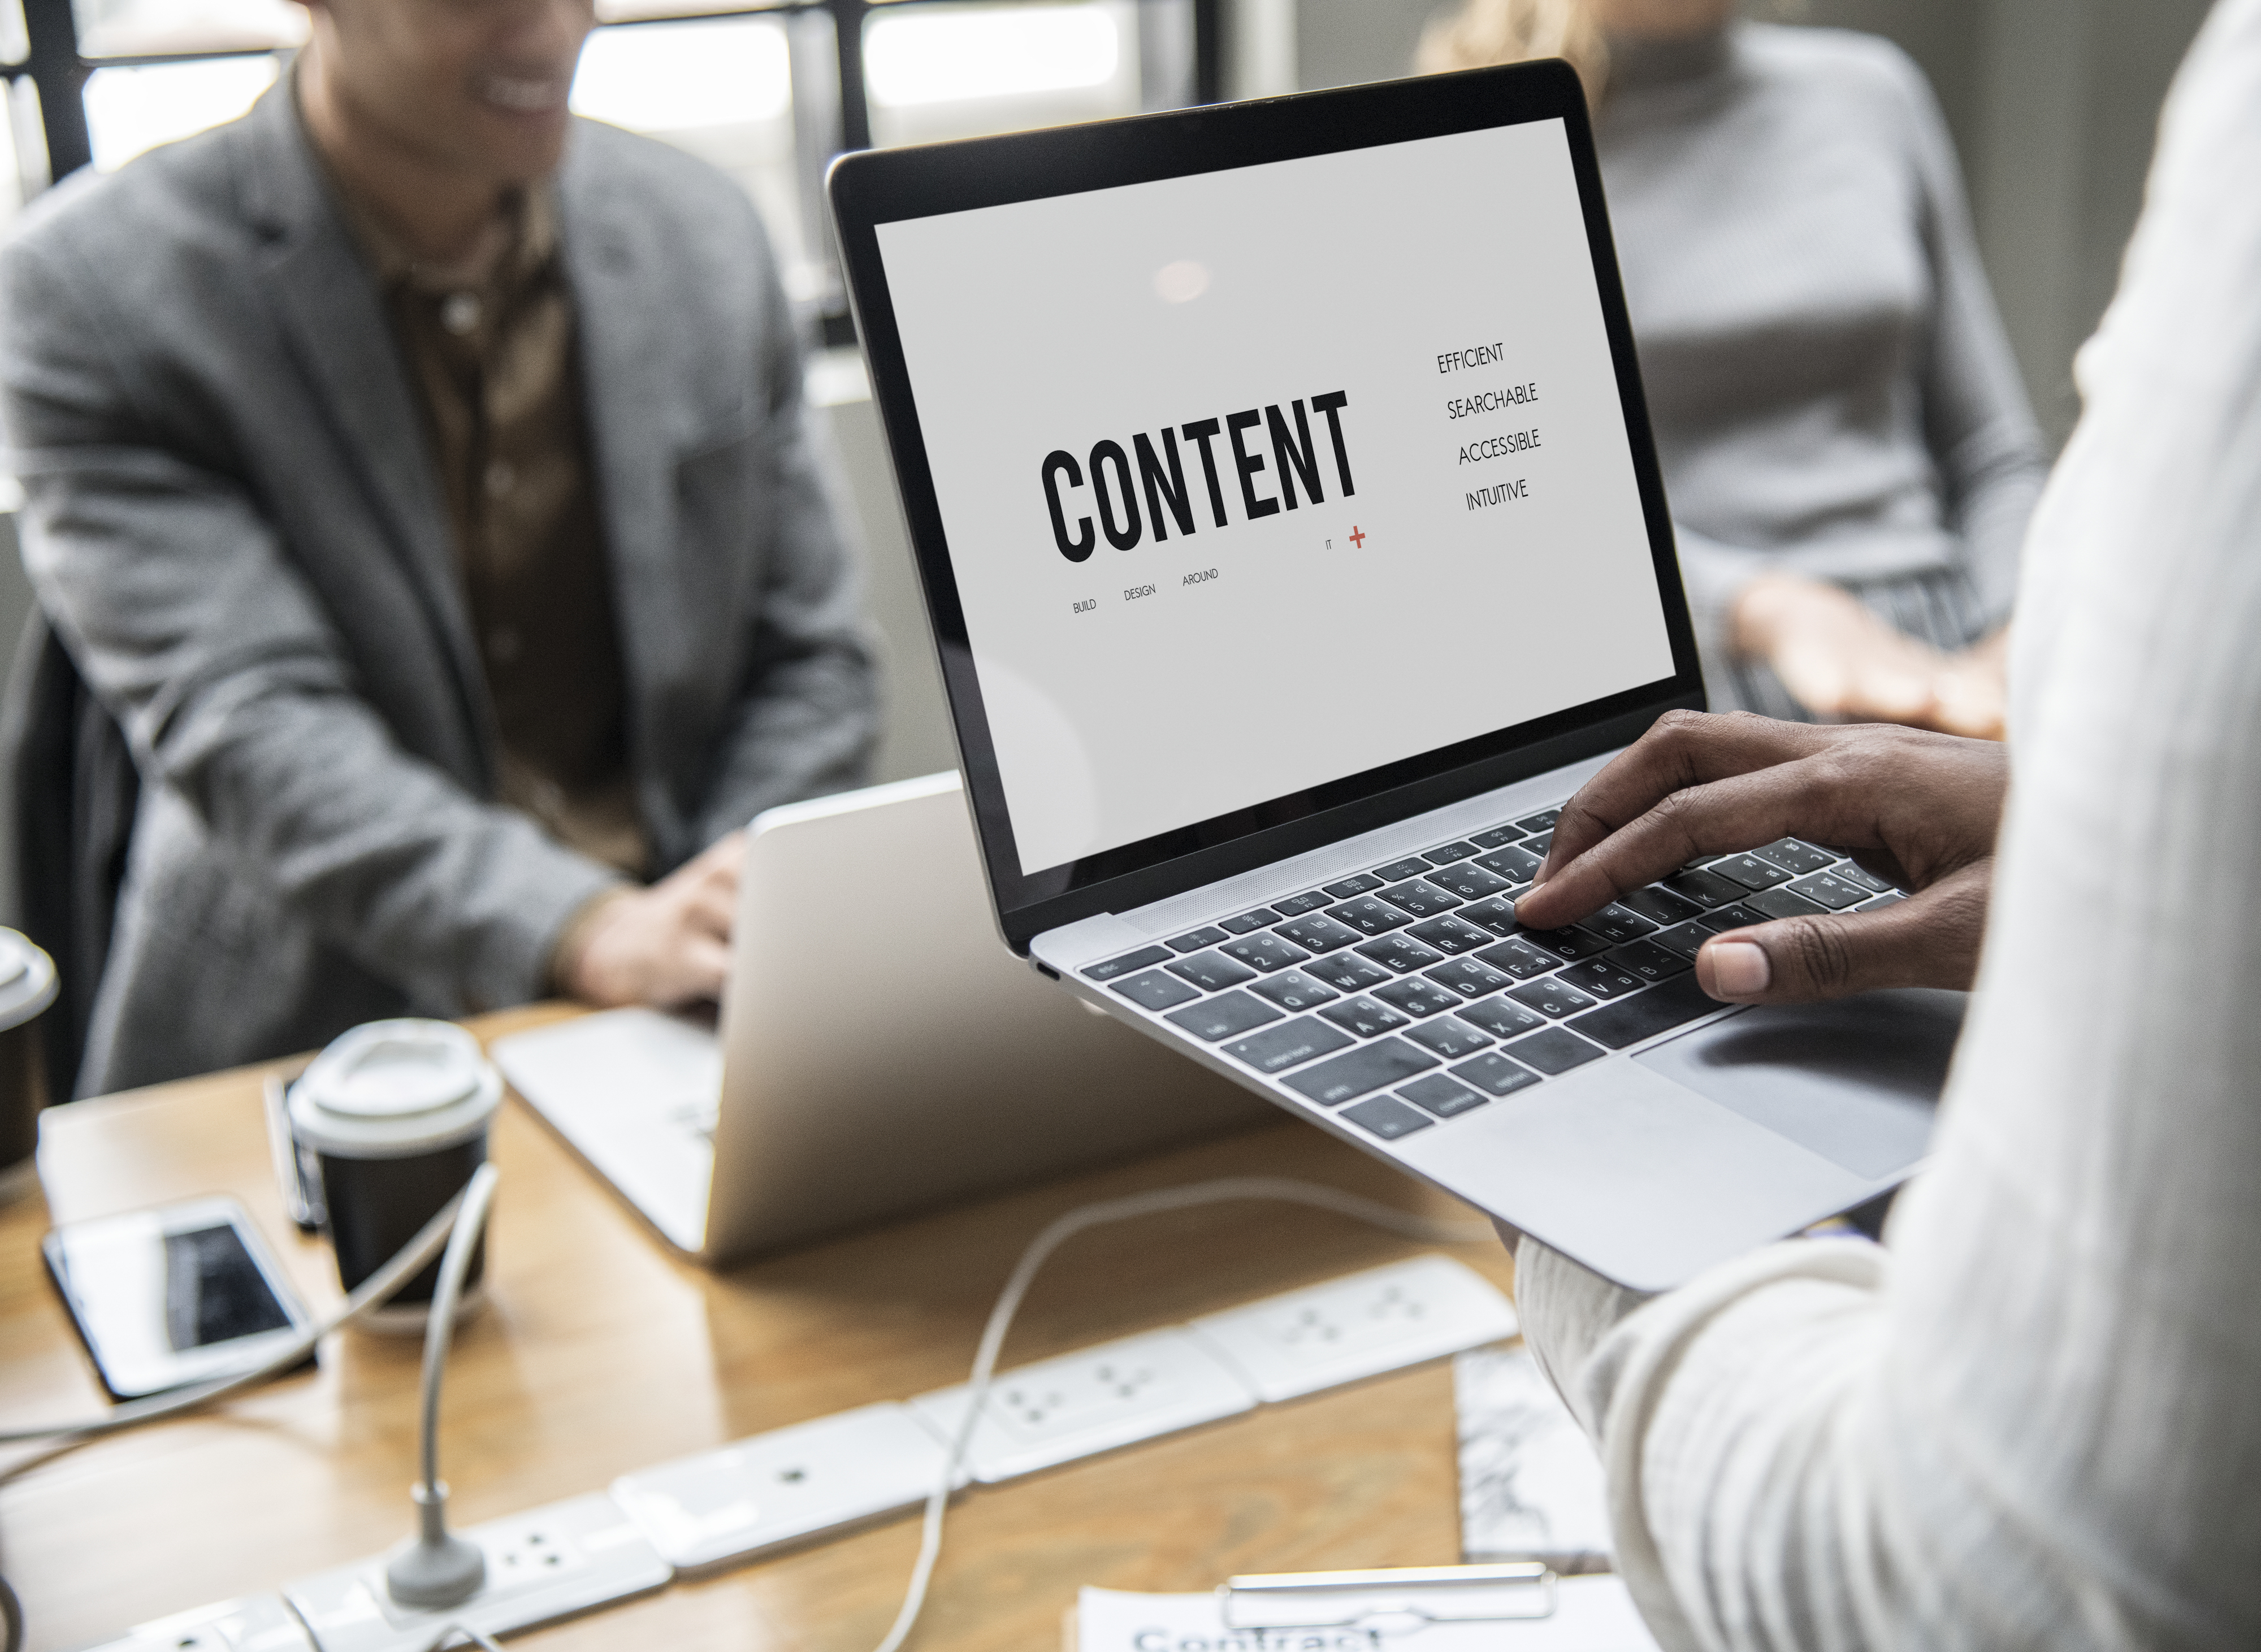
beverage, business, businessman, businesswomen, coffee, colleagues, company, computer, conference, connection, cooperation, copy space, corporate, coworker, design space, device, digital, female, group, hot drink, ideas, internet, laptop, male, man, meeting, modern, network, occupation, office, organizer, partnership, phone, planning, plug point, professional, screen, startup, strategy, table, tea, technology, venture, women, wooden, work place, workers, working, workstation, electronic device, netbook, communication, job